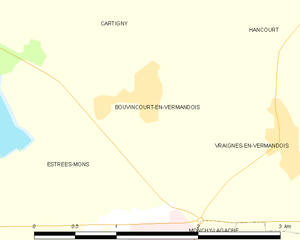
Carte des communes françaises Bouvincourt-en-Vermandois